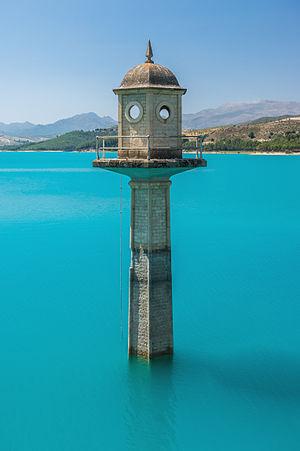
Tour de surveillance de la retenue de Los Bermejales à Arenas del Rey en Andalousie (Espagne). Русский: Наблюдательная вышка в водохранилище Лос-Бермехалес, Аренас-дель-Рей, Испания Українська: Спостережна башта водосховища Лос-Бермехалес в місті Аренас-дель-Рей, Андалузія, Іспанія Português: Torre de observação no reservatório de Bermejales, Arenas del Rey, Andaluzia, Espanha. Bosanski: Nadzorni toranj na brani, Embalse de los Bermejales, Arenas del Rey, Andaluzija, Španija. Čeština: Strážní věž na vodní nádrží Embalse de los Bermejales u města Arenas del Rey, Andalusie, Španělsko. Magyar: Az Arenas del Rey melletti Los Bermejales-víztározó őrtornya (Granada tartomány, Andalúzia, Spanyolország) Bahasa Indonesia: Menara pemantau dam, Embalse de los Bermejales, Arenas del Rey, Andalusia, Spanyol. Italiano: Torre di guardia della diga del lago Los Bermejales di Arenas del Rey in Spagna. 한국어: 스페인 안달루시아 아레나스 델 레이 (Arenas del Rey) 소재 베르메할레스(Bermejales) 저수지의 둑 감시탑.